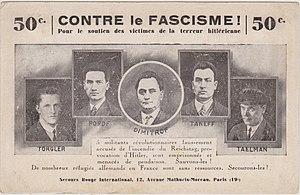
Carte postale édité par la section française du Secours rouge international contre le fascisme.
Le Secours rouge international est une organisation créée en 1922 à Moscou à l’initiative de la IIIe Internationale afin de porter secours aux réfugiés communistes.